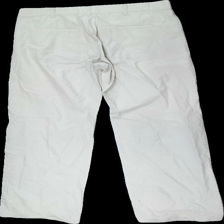
View: back
Type: Trousers
Category: Ladies
Brand: Not in the list
Brand text on label: cottonfield
Colors: Beige
Material: 100% cotton
Cut: Regular
Season: All
Stains: Major
Damage: fläck på bådda benen
Damage location: bottom center
Damage 2: fläck
Damage 2 location: top center
Price range: <50
Recommended usage: Export
Description: beige byxor med fläckar bak